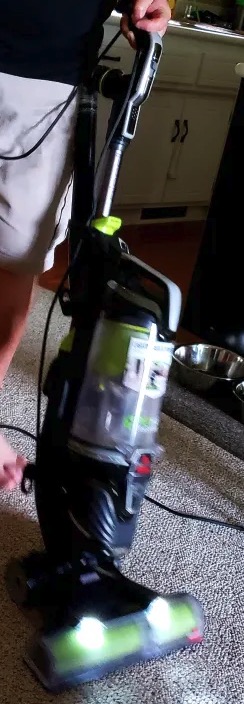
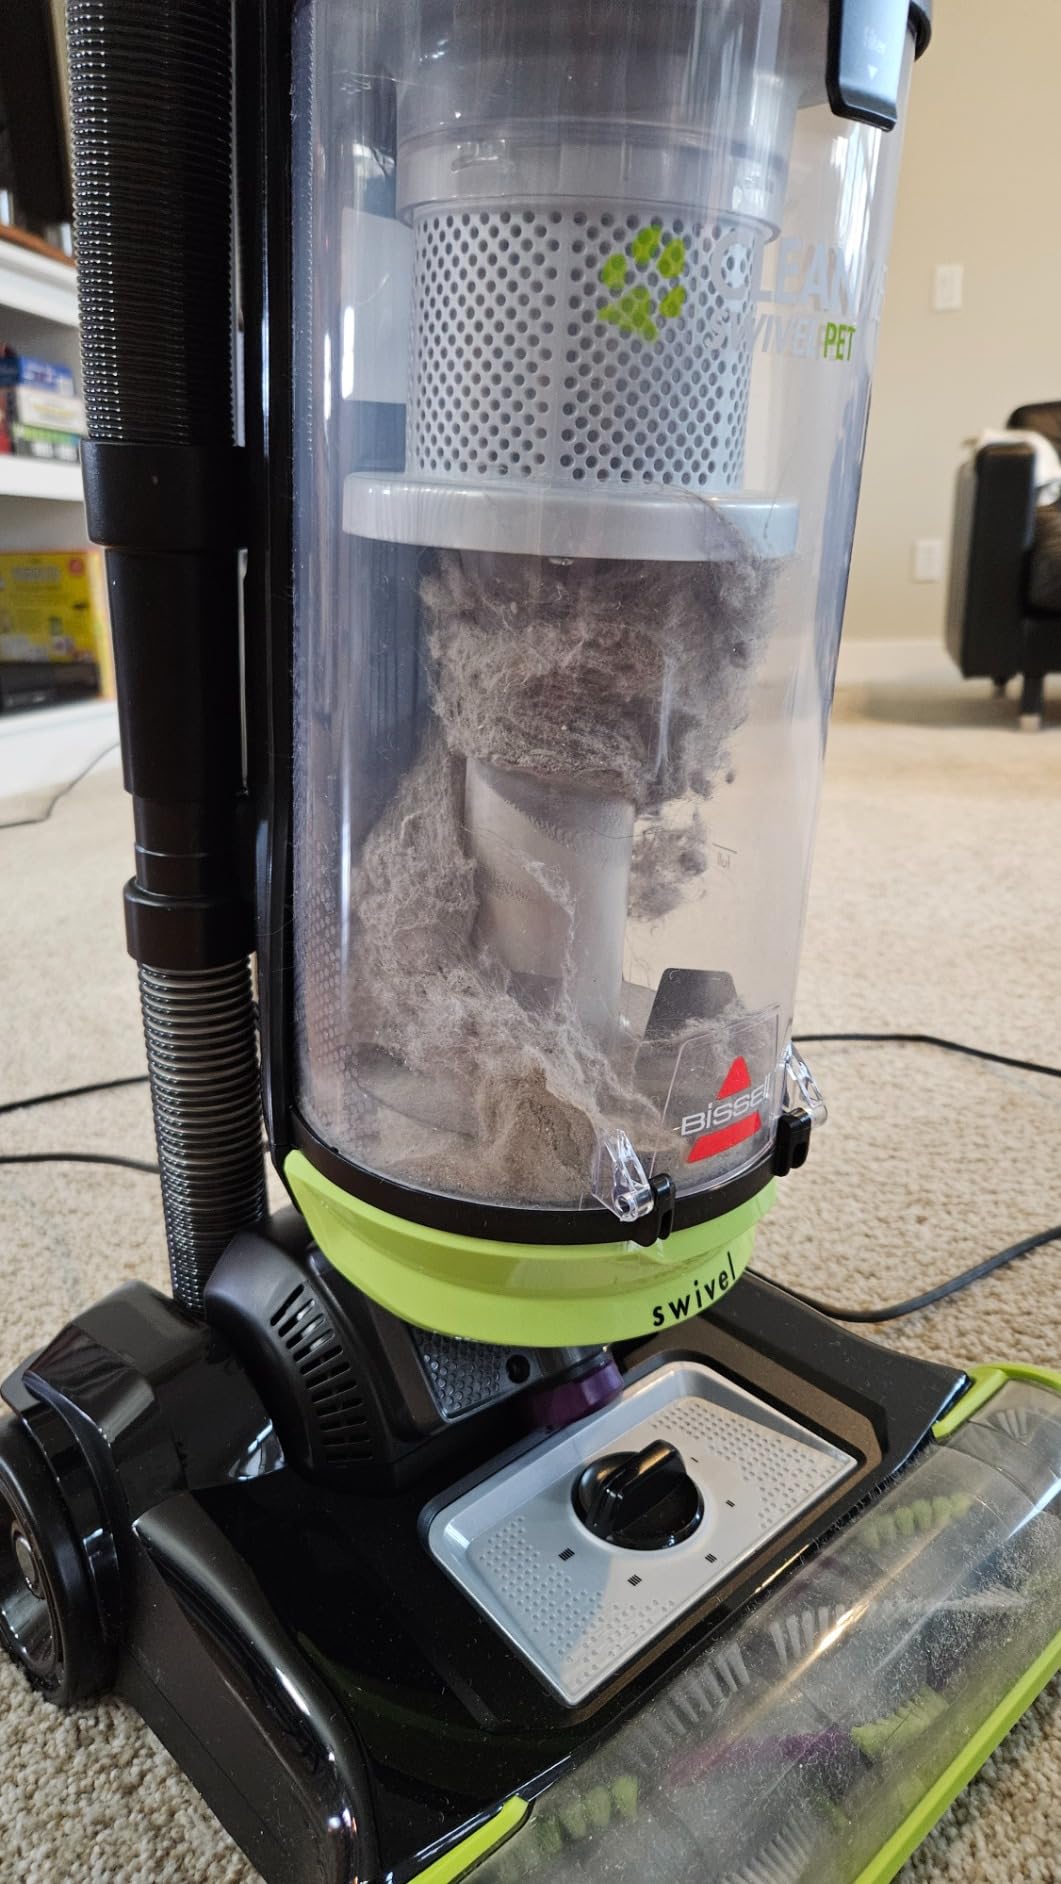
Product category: items_vacuum
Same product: no